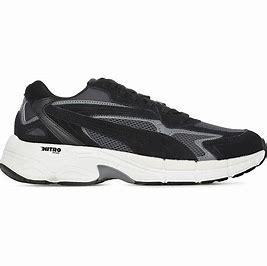
Brand: Puma
Model: Teveris Nitro